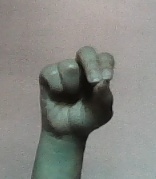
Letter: gaaf